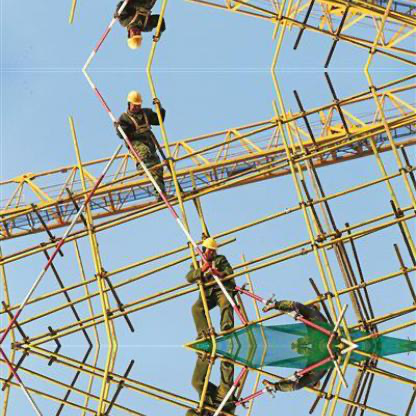
Objects in the image:
label: helmet
label: helmet
label: helmet
label: helmet
label: helmet